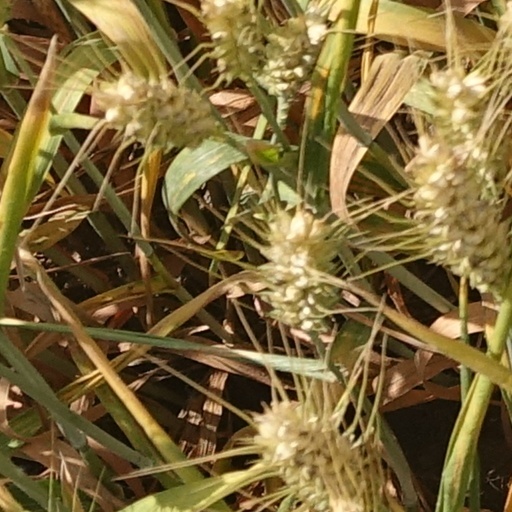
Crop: wheat